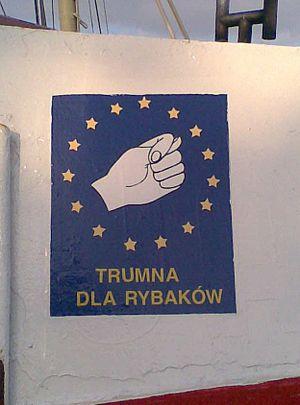
L’euroscepticisme est une opposition à l'intégration européenne et à l'Union européenne basée notamment sur un doute quant à sa viabilité ou son utilité. À l'instar des pro-européens, les eurosceptiques ne constituent pas un bloc homogène mais comprennent les « mouvements d’opposition à la construction européenne ». Selon Agnès Alexandre-Collier ce terme est ambigu, allant « de la simple suspicion à l’opposition militante en passant par l’hostilité passive, soulignant que l’euroscepticisme revêt autant de formes qu’il existe de motifs de désapprobation ».